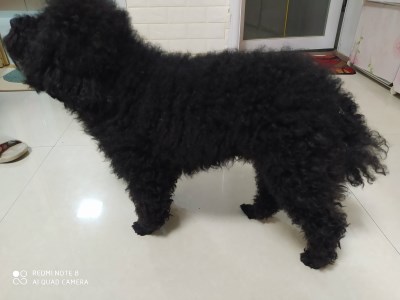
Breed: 7449-n000128-teddy